Thinstripe hermit crab

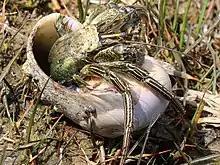
At a beach, Cape Hatteras National Seashore, NC

As it grows, "Clibanarius vittatus" periodically needs to change the shell in which it lives. At this stage it is at its most vulnerable to predators. If a suitable vacant shell cannot be found, crabs may fight each other for shells or even kill living molluscs. The shells chosen by "Clibanarius vittatus" are usually whelks or conches. Species selected include the lightning whelk ("Sinistrofulgur sp."), the knobbed whelk ("Busycon carica"), the giant triton ("Monoplex parthenopeus"), the moon snail ("Neverita duplicata") and the Florida rocksnail ("Stramonita haemastoma").